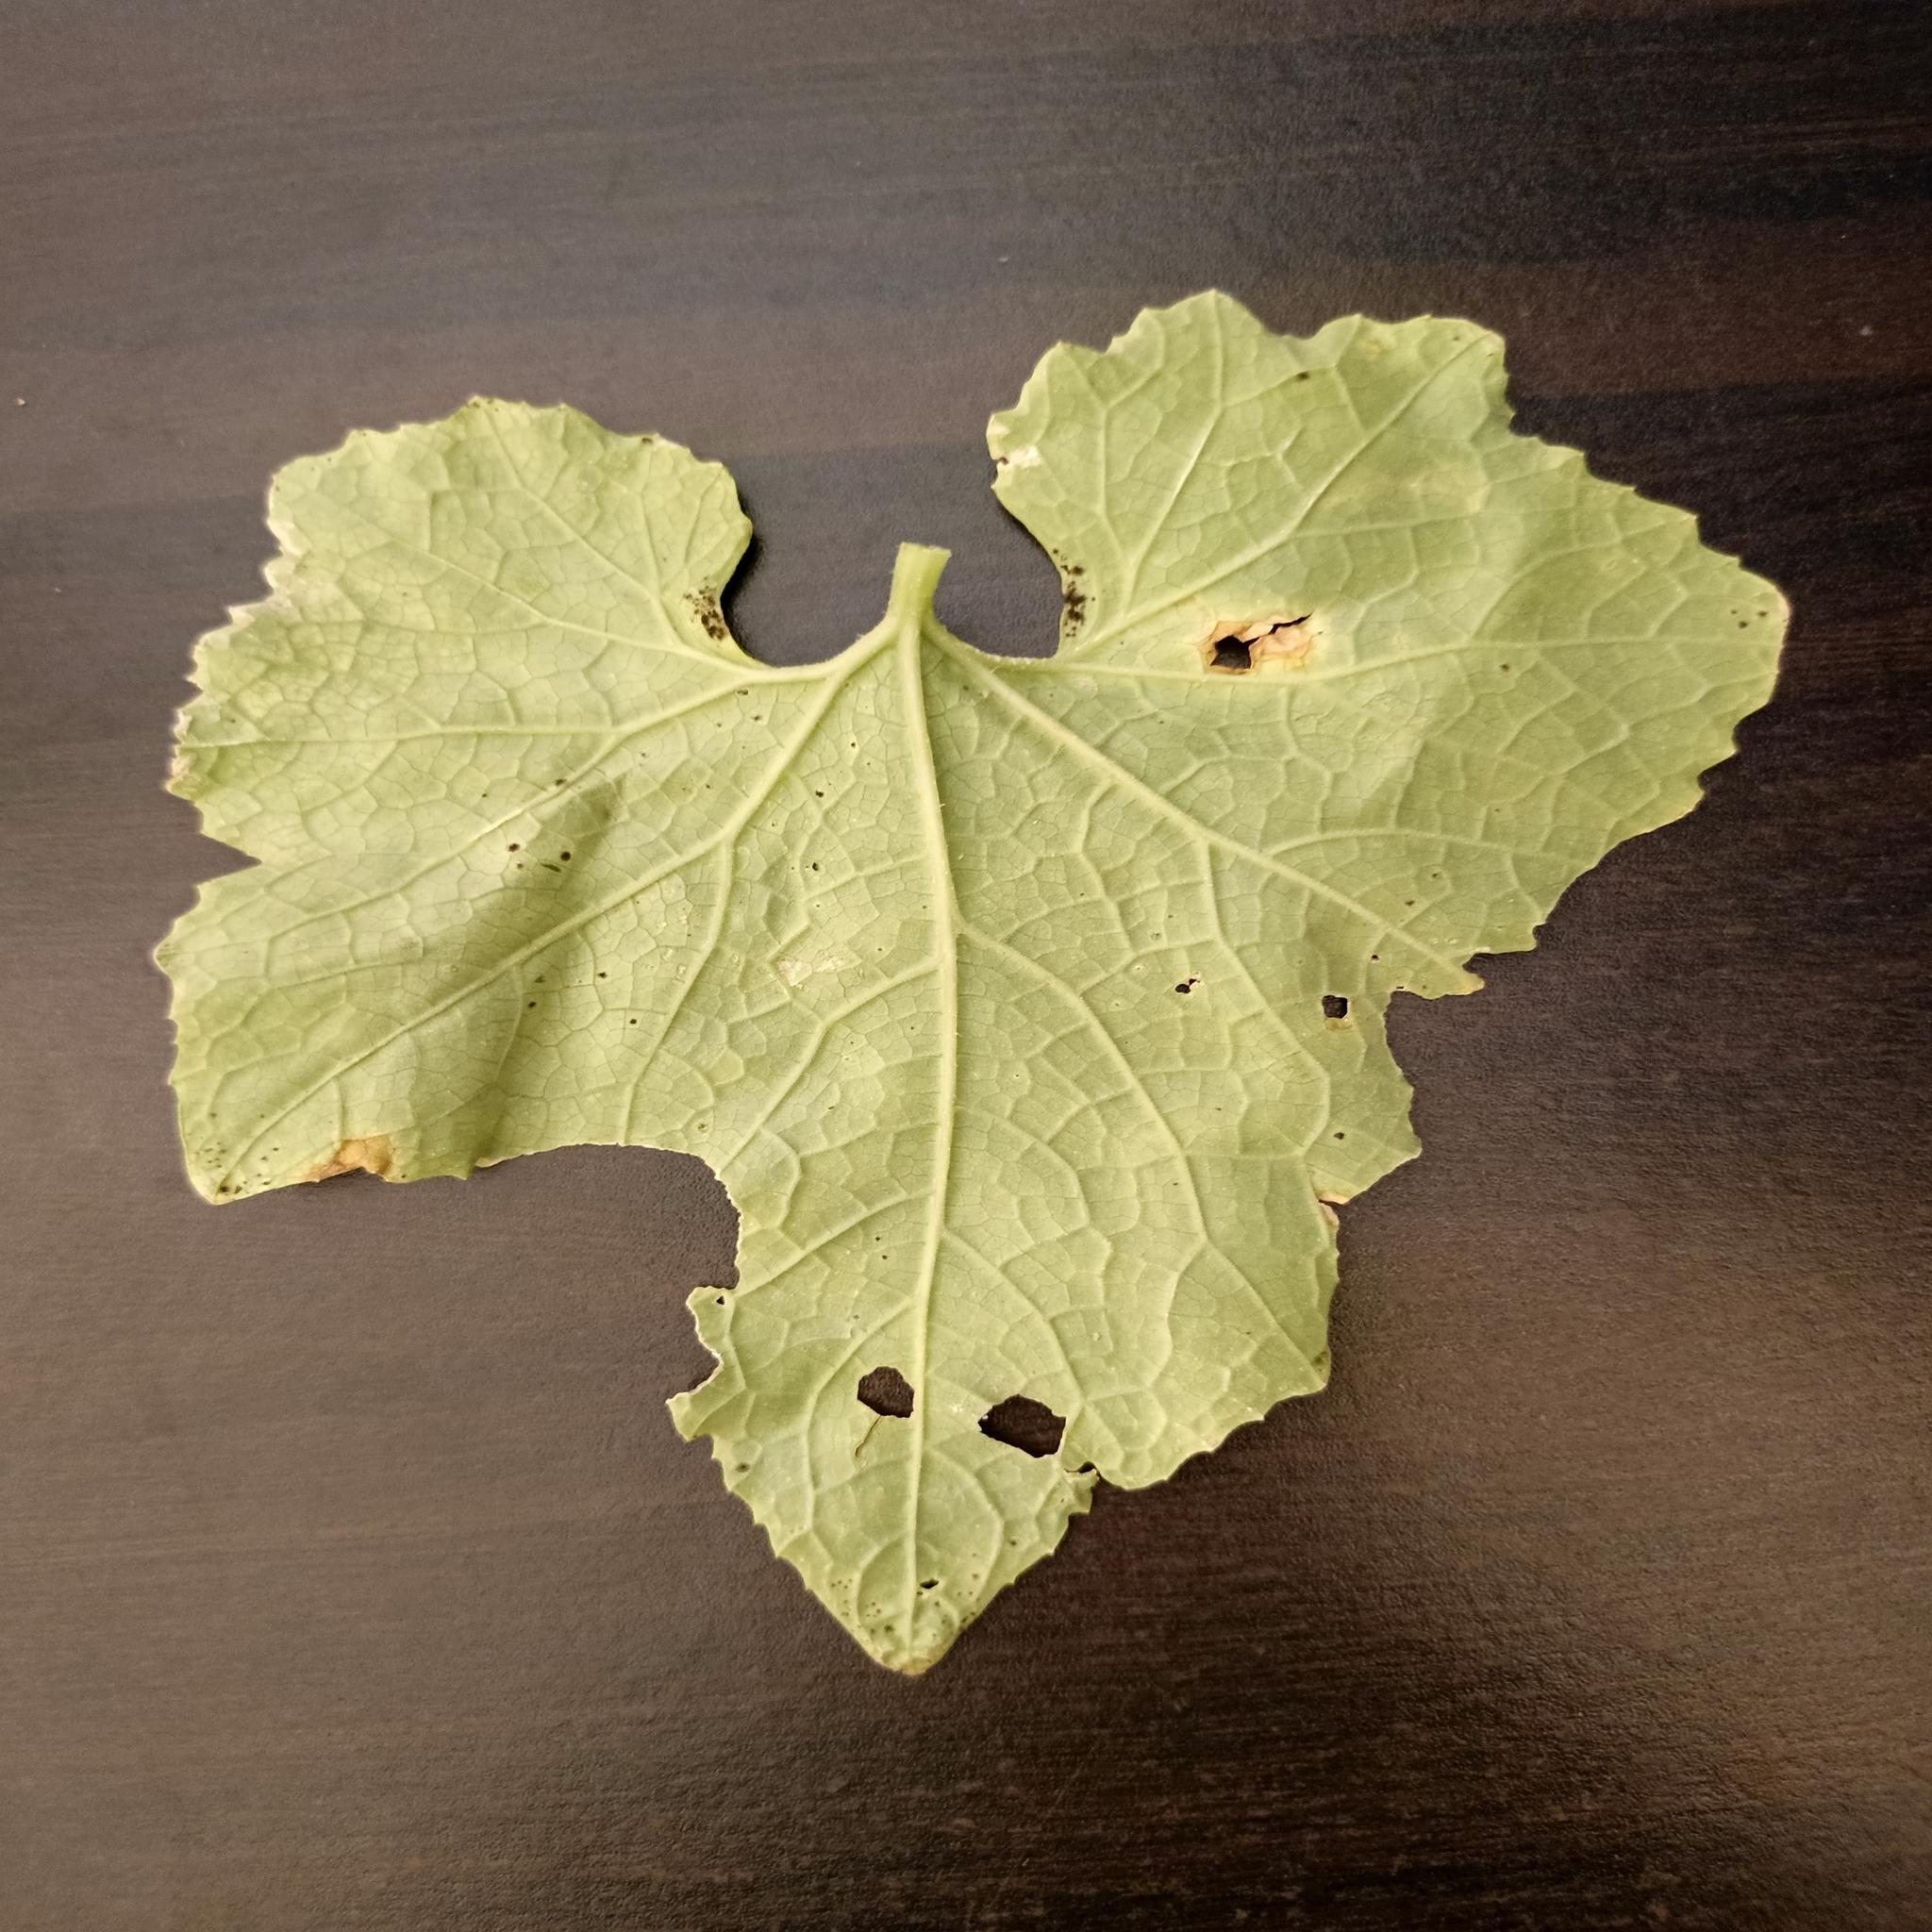
Label: Aphid